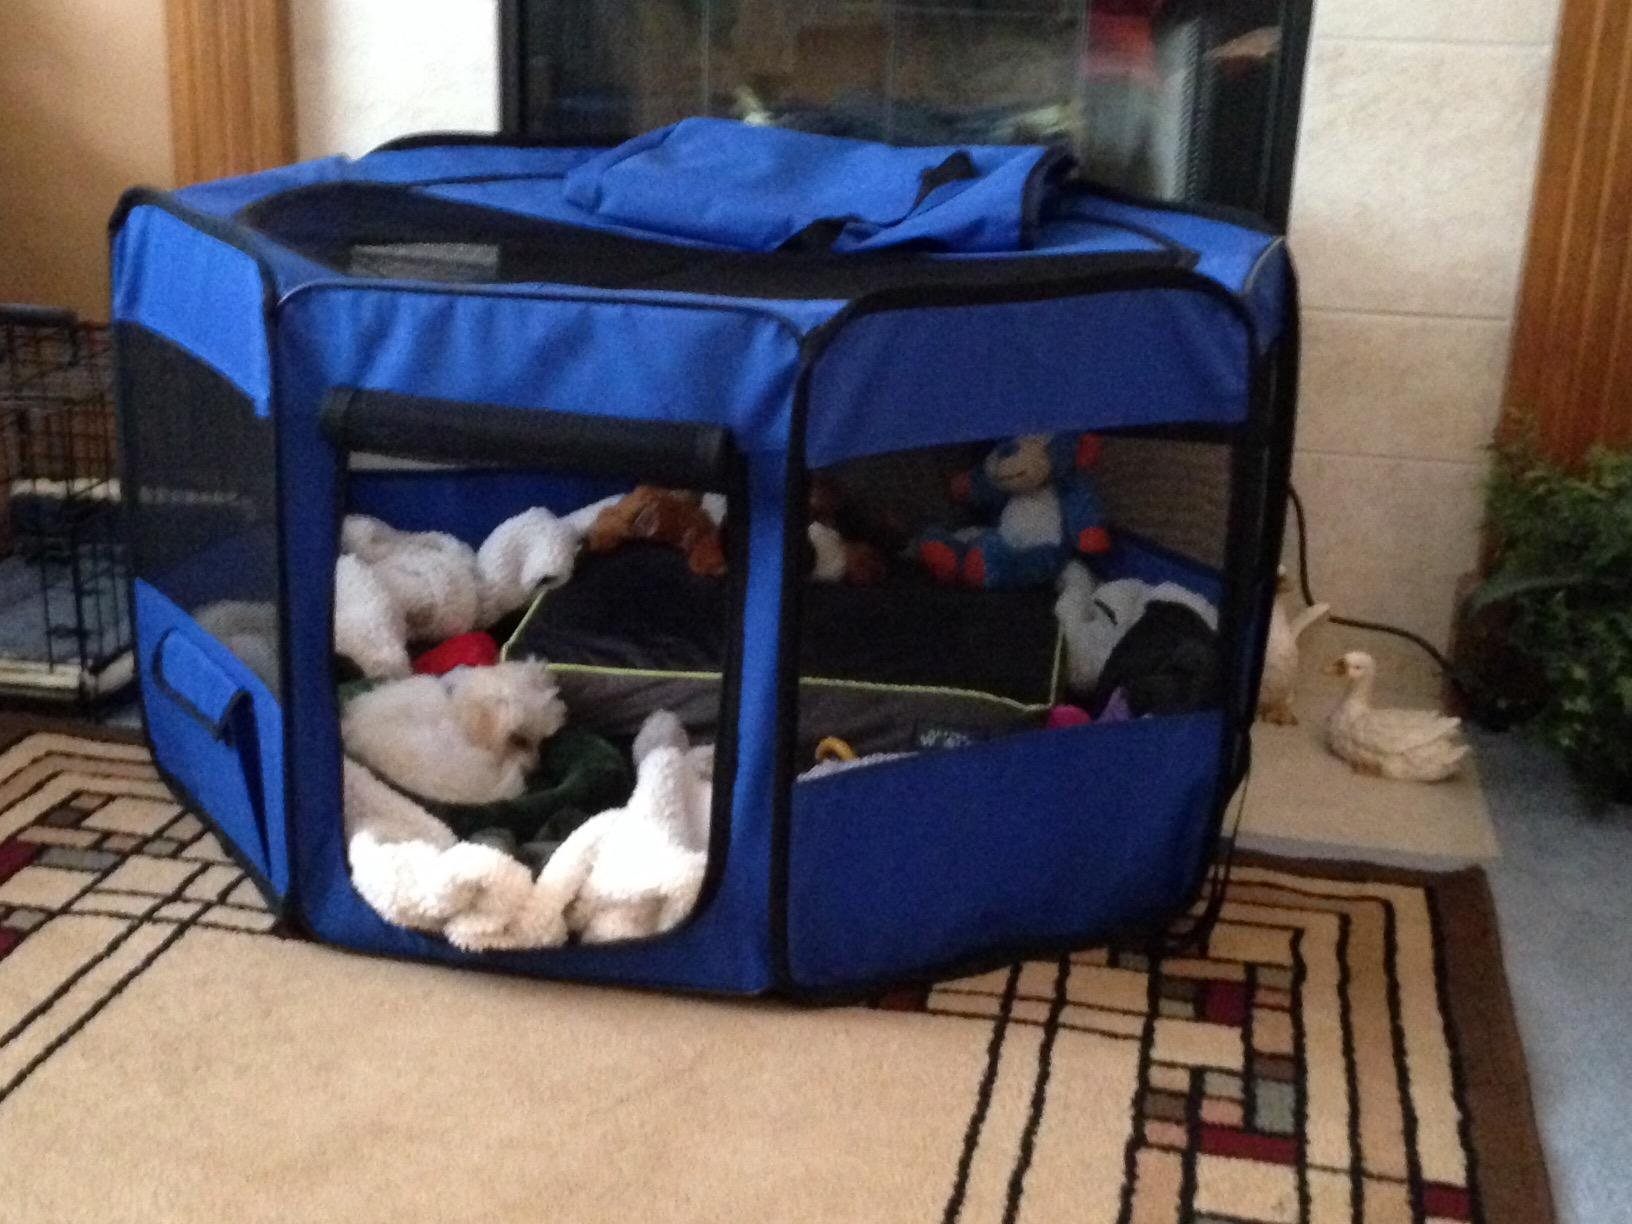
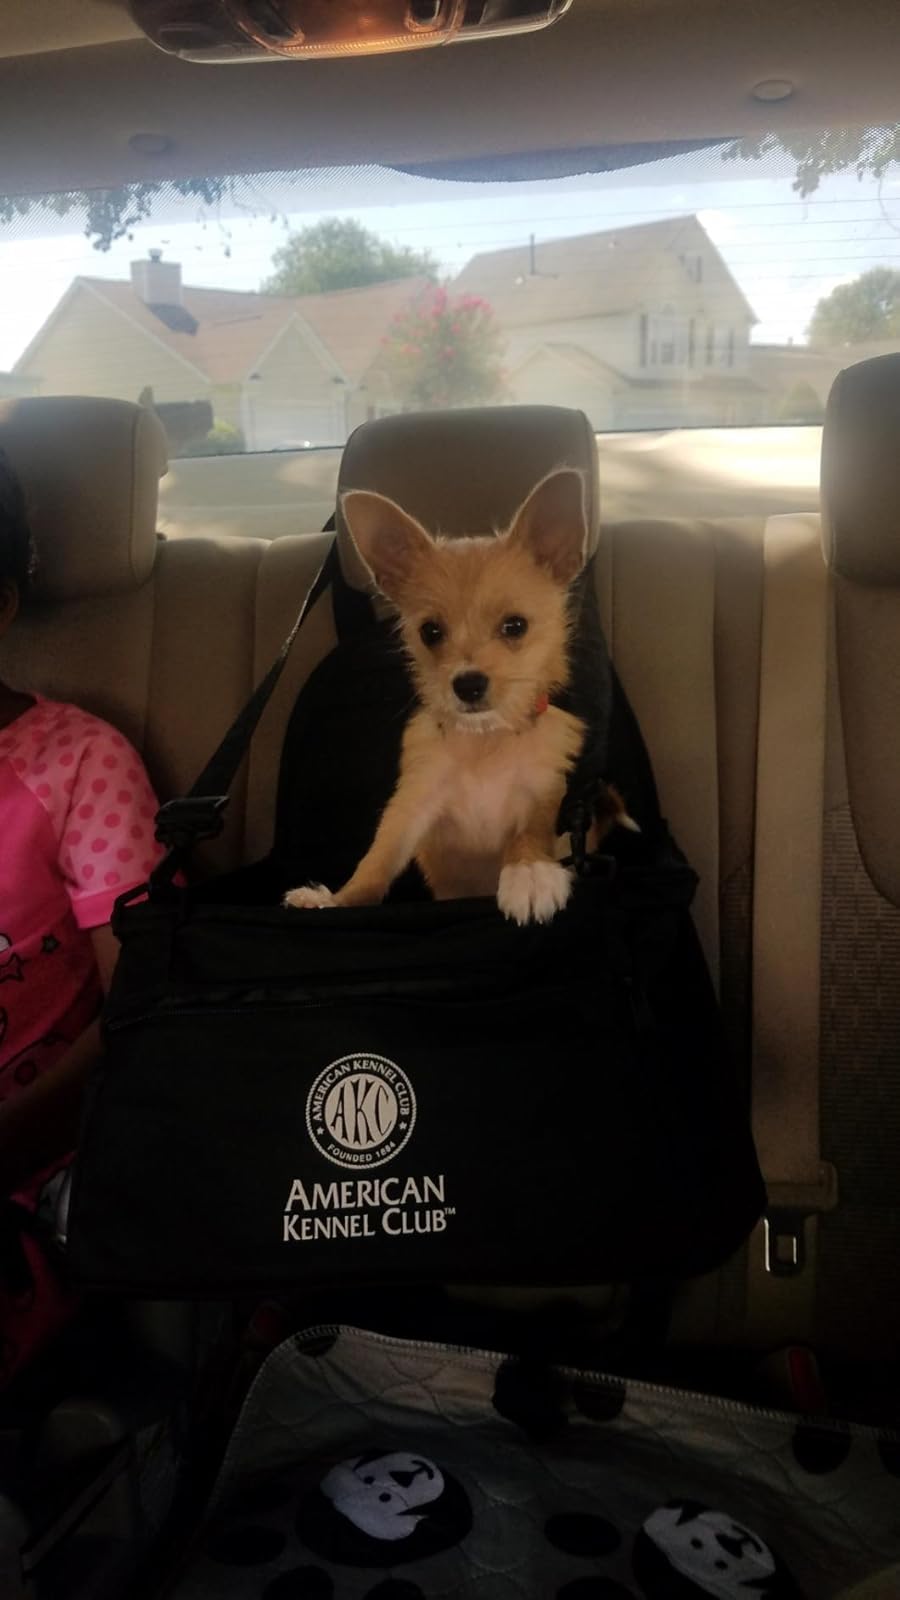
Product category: items_kennel
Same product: no